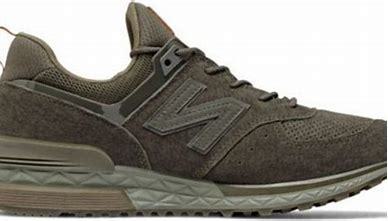
Brand: New
Model: Balance New Balance 574 Marathon